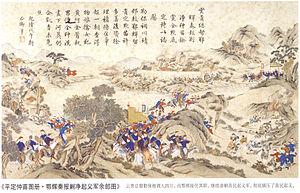
Scène d'une campagne militaires de la dynastie Qing Mandchoue contre les Miao Beiqing et Balin, Yunnan, 1795.